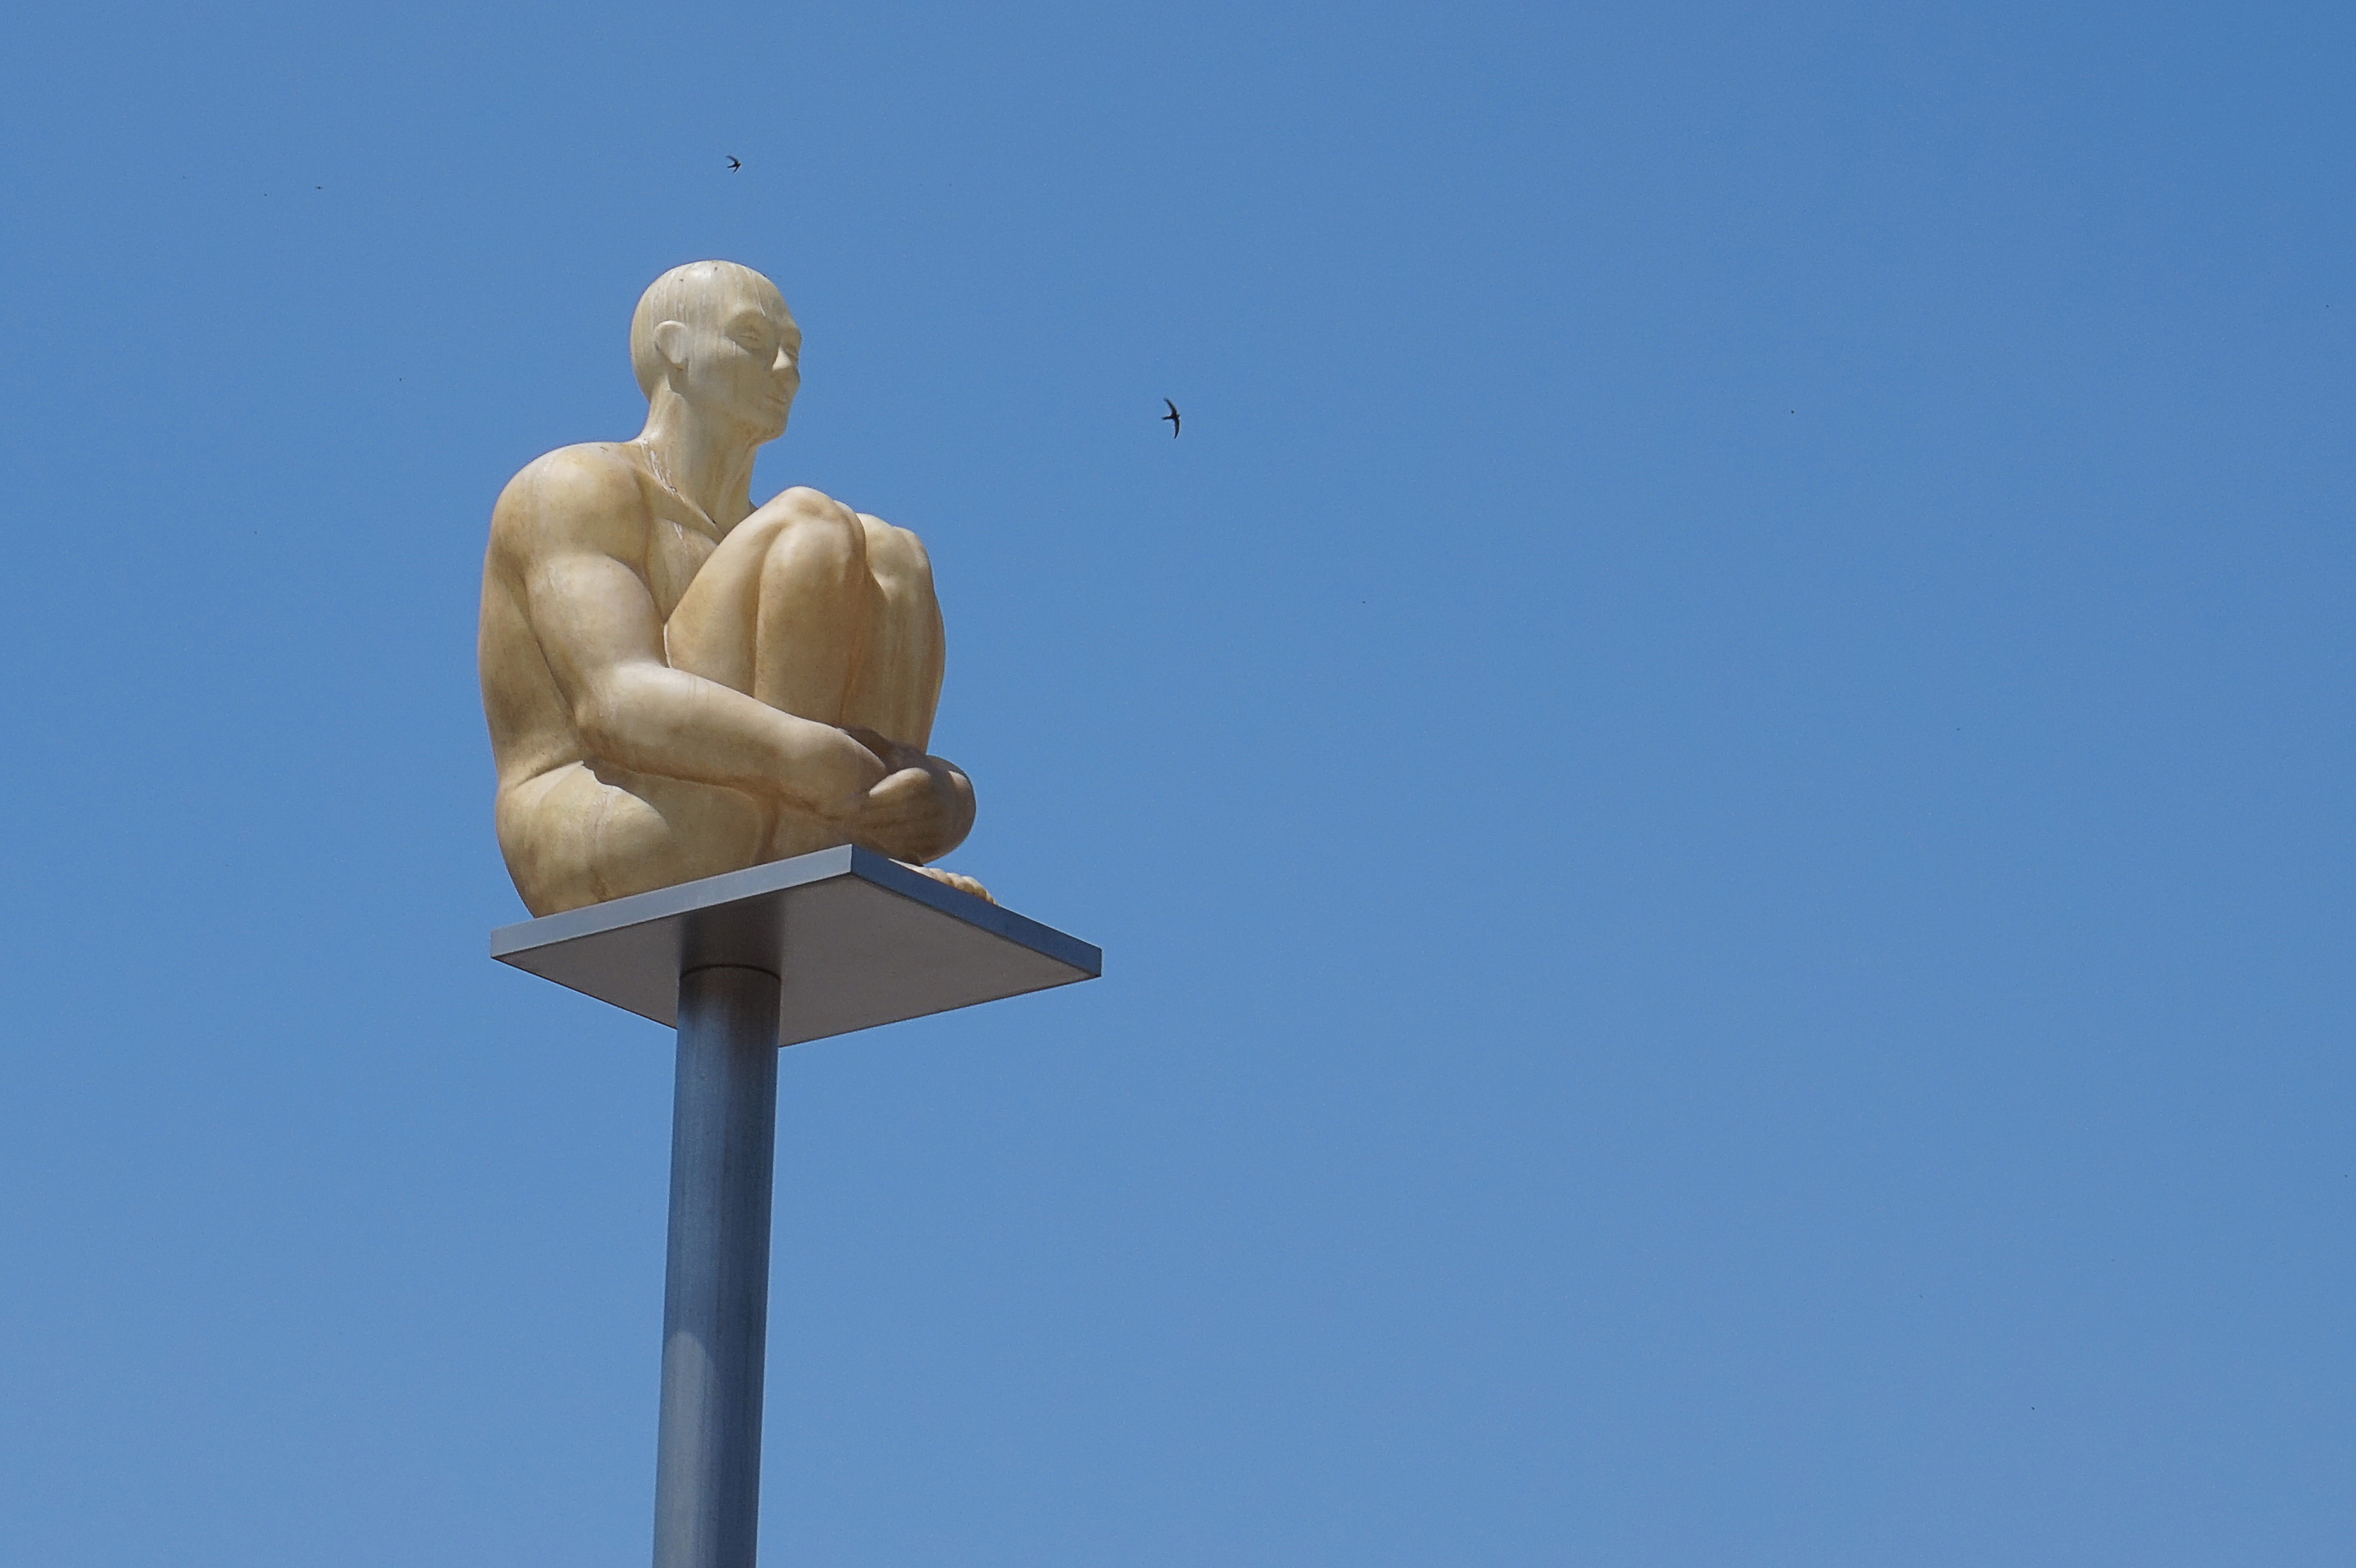
man, bird, sky, wind, monument, statue, sitting, blue, street light, lighting, sculpture, light fixture, nice